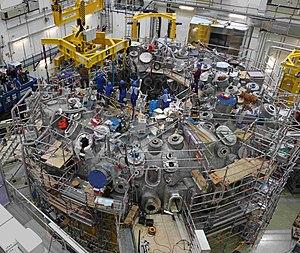
Le Wendelstein 7-X, abrégé W7-X ou W7X, est un réacteur expérimental à fusion nucléaire de type stellarator, dont la construction à Greifswald en Allemagne par l'Institut Max-Planck de physique des plasmas s'est achevée en octobre 2015. C'est la suite du développement du Wendelstein 7-AS. Le but du Wedelstein 7-X est d'évaluer les principaux composants d'un futur réacteur à fusion construit sur la technologie stellarator, bien qu'il ne soit pas lui-même générateur d'énergie.